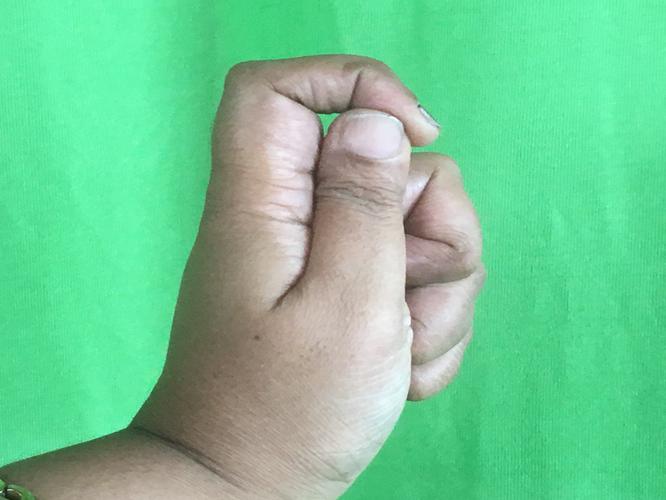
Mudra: Kapith
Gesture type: single_hand